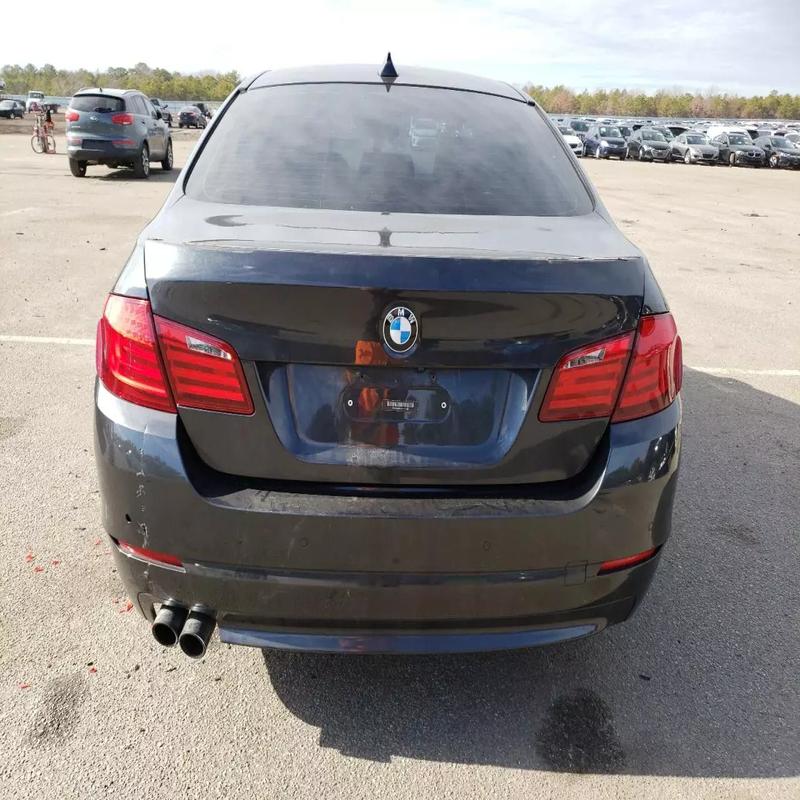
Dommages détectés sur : aile arrière droite, aile arrière gauche, malle, feu arrière droit, feu arrière gauche, pare-choc arrière, plaque d'immatriculation arrière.
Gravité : majeur